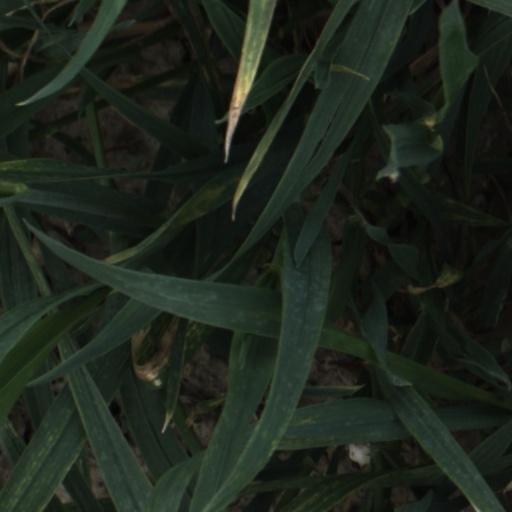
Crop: wheat